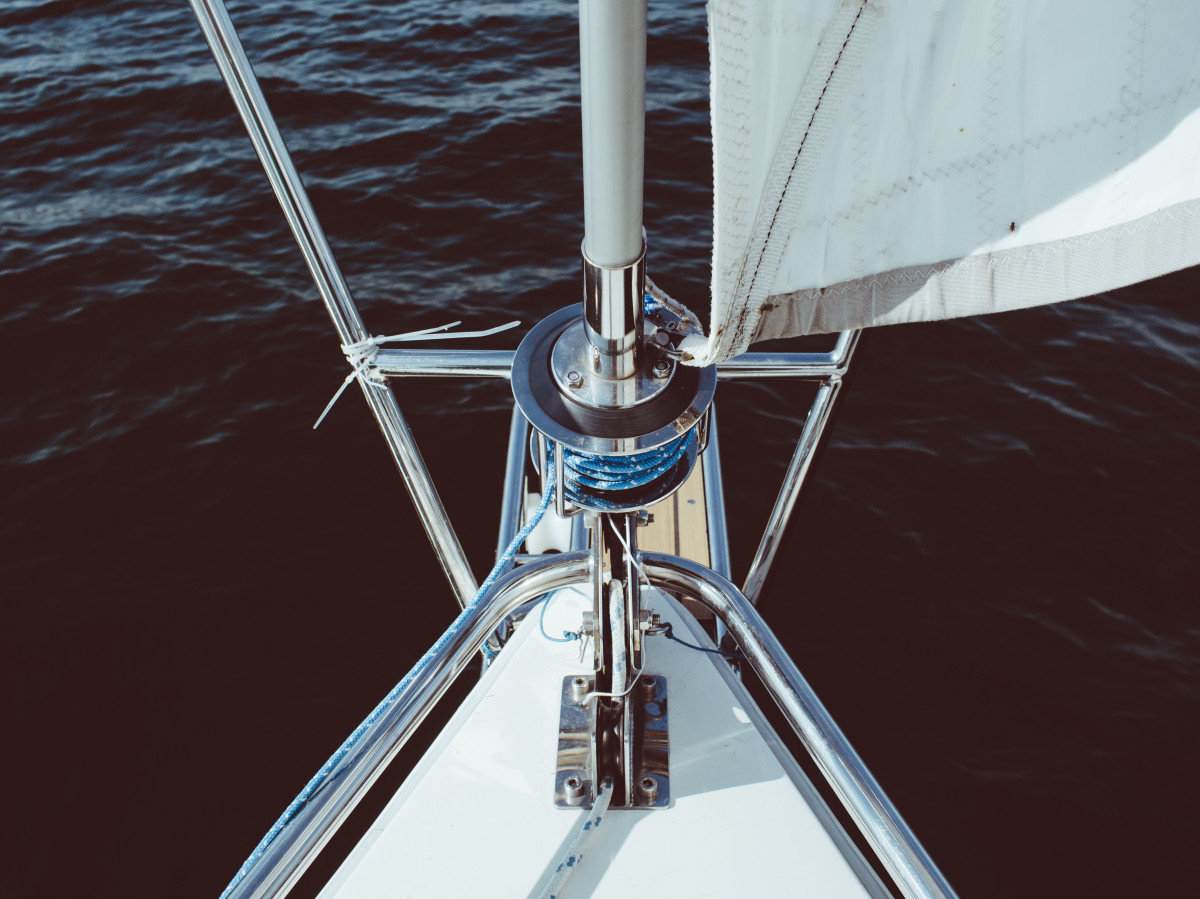
Tags: boat, wind, ship, vehicle, mast, sailing, rigging, yacht, sailboat